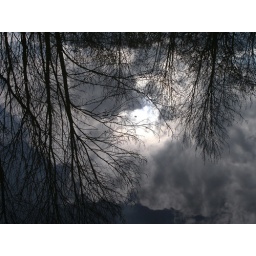
sky under water